Vettivayal

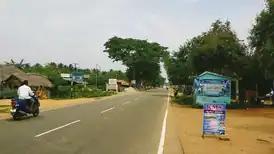
UOV-University of Vettivayal

Aranthangi revenue block of Pudukkottai district, Tamil Nadu, India.